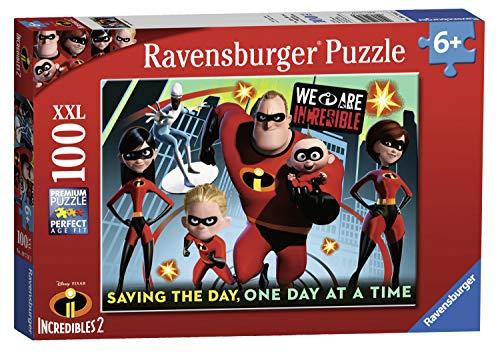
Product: Ravensburger Disney Incredibles 2 - 100 Piece Puzzle
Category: Toys & Games | Puzzles | Jigsaw Puzzles
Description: Great Condition.
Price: $12.65
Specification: ProductDimensions:13.2x9x1.5inches|ItemWeight:14.1ounces|ShippingWeight:1.1pounds(Viewshippingratesandpolicies)|DomesticShipping:ItemcanbeshippedwithinU.S.|InternationalShipping:ThisitemcanbeshippedtoselectcountriesoutsideoftheU.S.LearnMore|ASIN:B000N5GYF2|Itemmodelnumber:10716|Manufacturerrecommendedage:6-12years